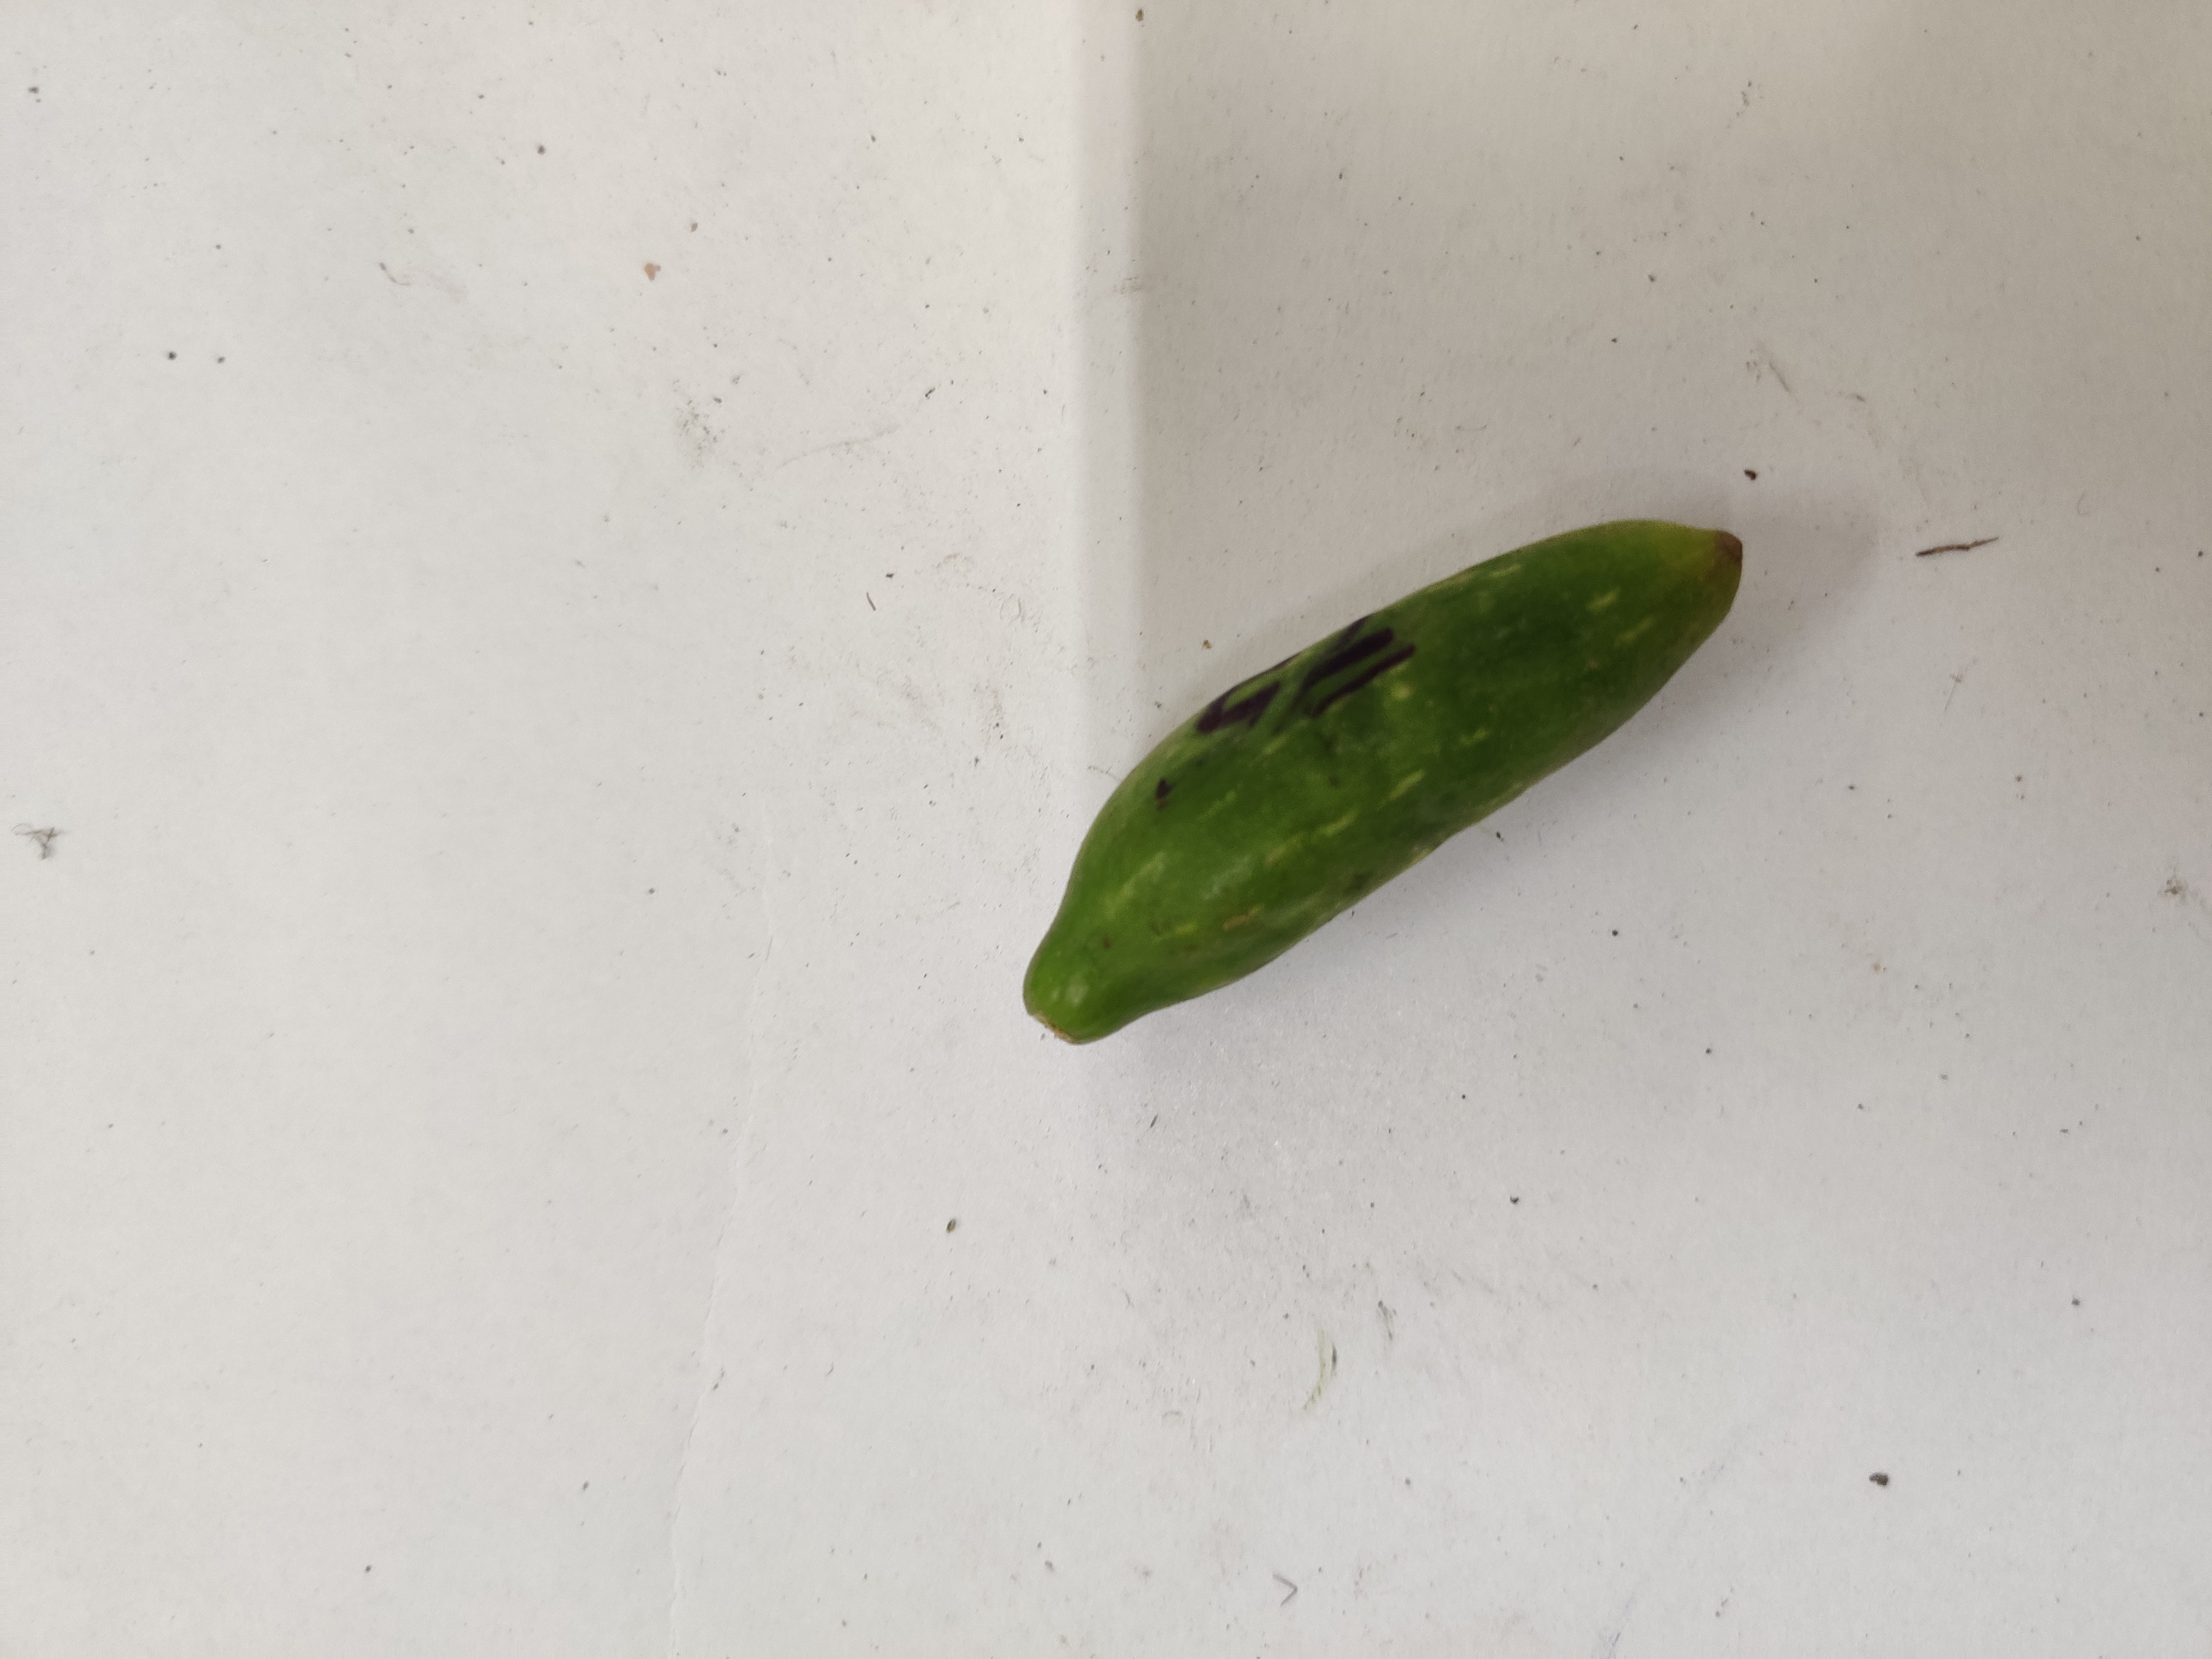
Crop: Ivy Gourd
Condition: Damaged